Mangala Stadium

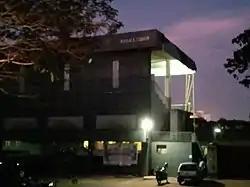
Near the entrance of Mangala Stadium in Mangalore

The Mangala Stadium is a public sports and athletics stadium located in the heart of Mangaluru, Karnataka, India, managed by Karnataka State Department of Youth Affairs and Sports. The term "Mangala Stadium" also refers to the various sports facilities adjacent to the stadium, which includes a swimming pool and a gymnasium. There is vacant ground adjoining the stadium which is used for various sporting as well as non-sports related events such as trade fairs, carnivals, commercial expositions and other cultural events.